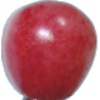
Label: cherry_rainier